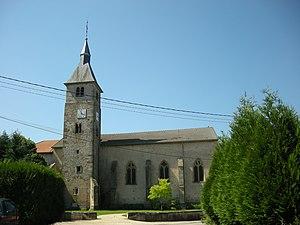
Eglise de Saint-Clément (Meurthe-et-Moselle)
Saint-Clément est une commune française située dans le département de Meurthe-et-Moselle, en région Grand Est.